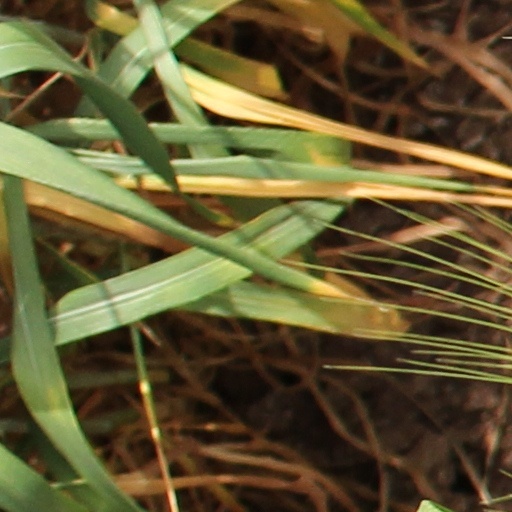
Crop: wheat